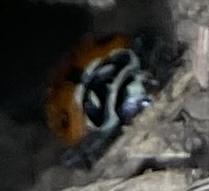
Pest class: predators